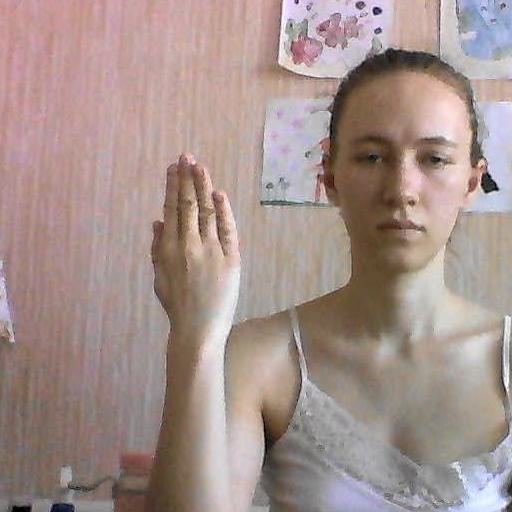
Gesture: stop_inverted